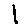
Label: 1